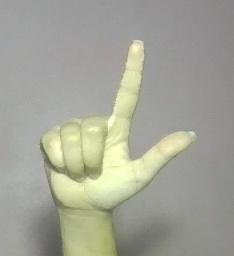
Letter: laam